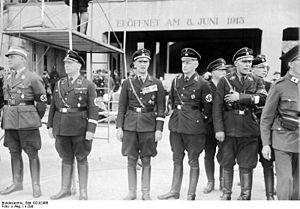
Kurt Gildisch, né le 2 mars 1904 à Potremschen en Prusse-Orientale et mort le 3 mars 1956 à Berlin, est un nazi, membre de la Sturmabteilung puis de la SS, au sein de laquelle sa carrière fut gravement perturbée par son alcoolisme sévère, et un temps à la tête du détachement d'escorte d'Hitler.